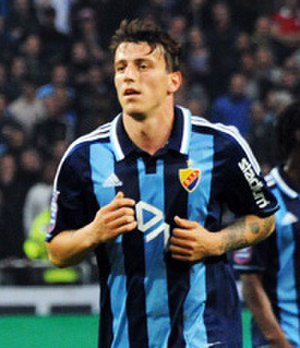
Erton Fejzullahu
Erton Fejzullahu er en svensk fodboldspiller, af albansk afstamning. Han spiller angriber for Kalmar FF.